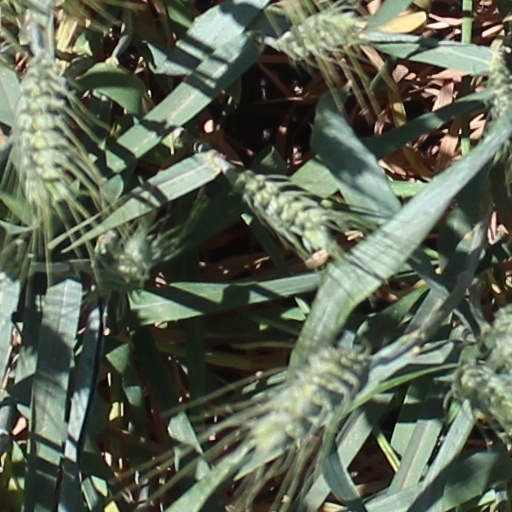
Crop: wheat